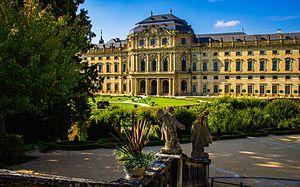
Wurtzbourg ou Würzburg est une ville en Bavière, un land d'Allemagne. La ville est la capitale du district de Basse-Franconie et le chef-lieu de l'arrondissement de Wurtzbourg. Wurtzbourg est également le centre économique, universitaire et culturel de la région de « Franconie du Main » et du Vignoble de Franconie. Aujourd'hui, la ville compte environ 130 000 habitants. Wurtzbourg est située sur le Main et est le point de départ septentrional de la Route romantique. La résidence de Wurtzbourg est classée depuis 1981 sur la liste du patrimoine mondial de l'Unesco.